Ursula Egner

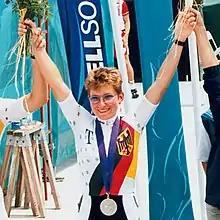
Egner in 1996

Ursula Egner (born 1966) is a German vision impaired paracyclist. She and her pilot, Elfriede Ranz won silver medals at the 1996 Atlanta Paralympic Games in the 1 km Women's time trial tandem open.